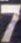
Number: 7